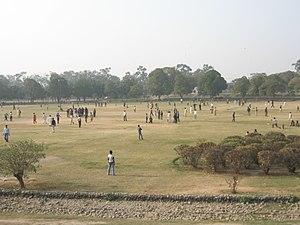
L'attentat du 27 mars 2016 qui s'est produit à Lahore, deuxième plus grande ville du Pakistan et capitale du Pendjab, est un attentat-suicide perpétré contre la communauté chrétienne, célébrant la fête de Pâques.
Le parc Gulshan-e-Iqbal est un parc et espace de loisir situé dans la banlieue Allama Iqbal à Lahore au Pakistan.